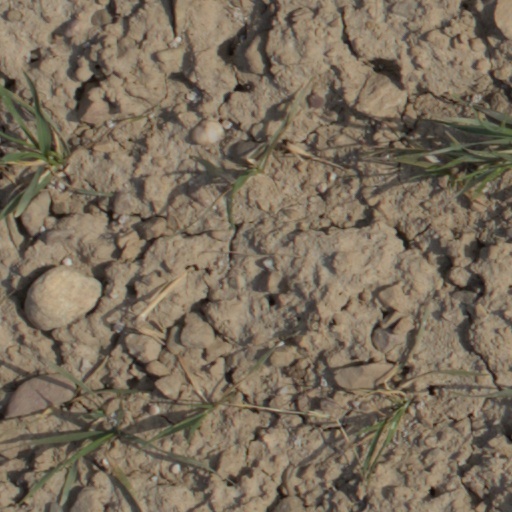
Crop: wheat